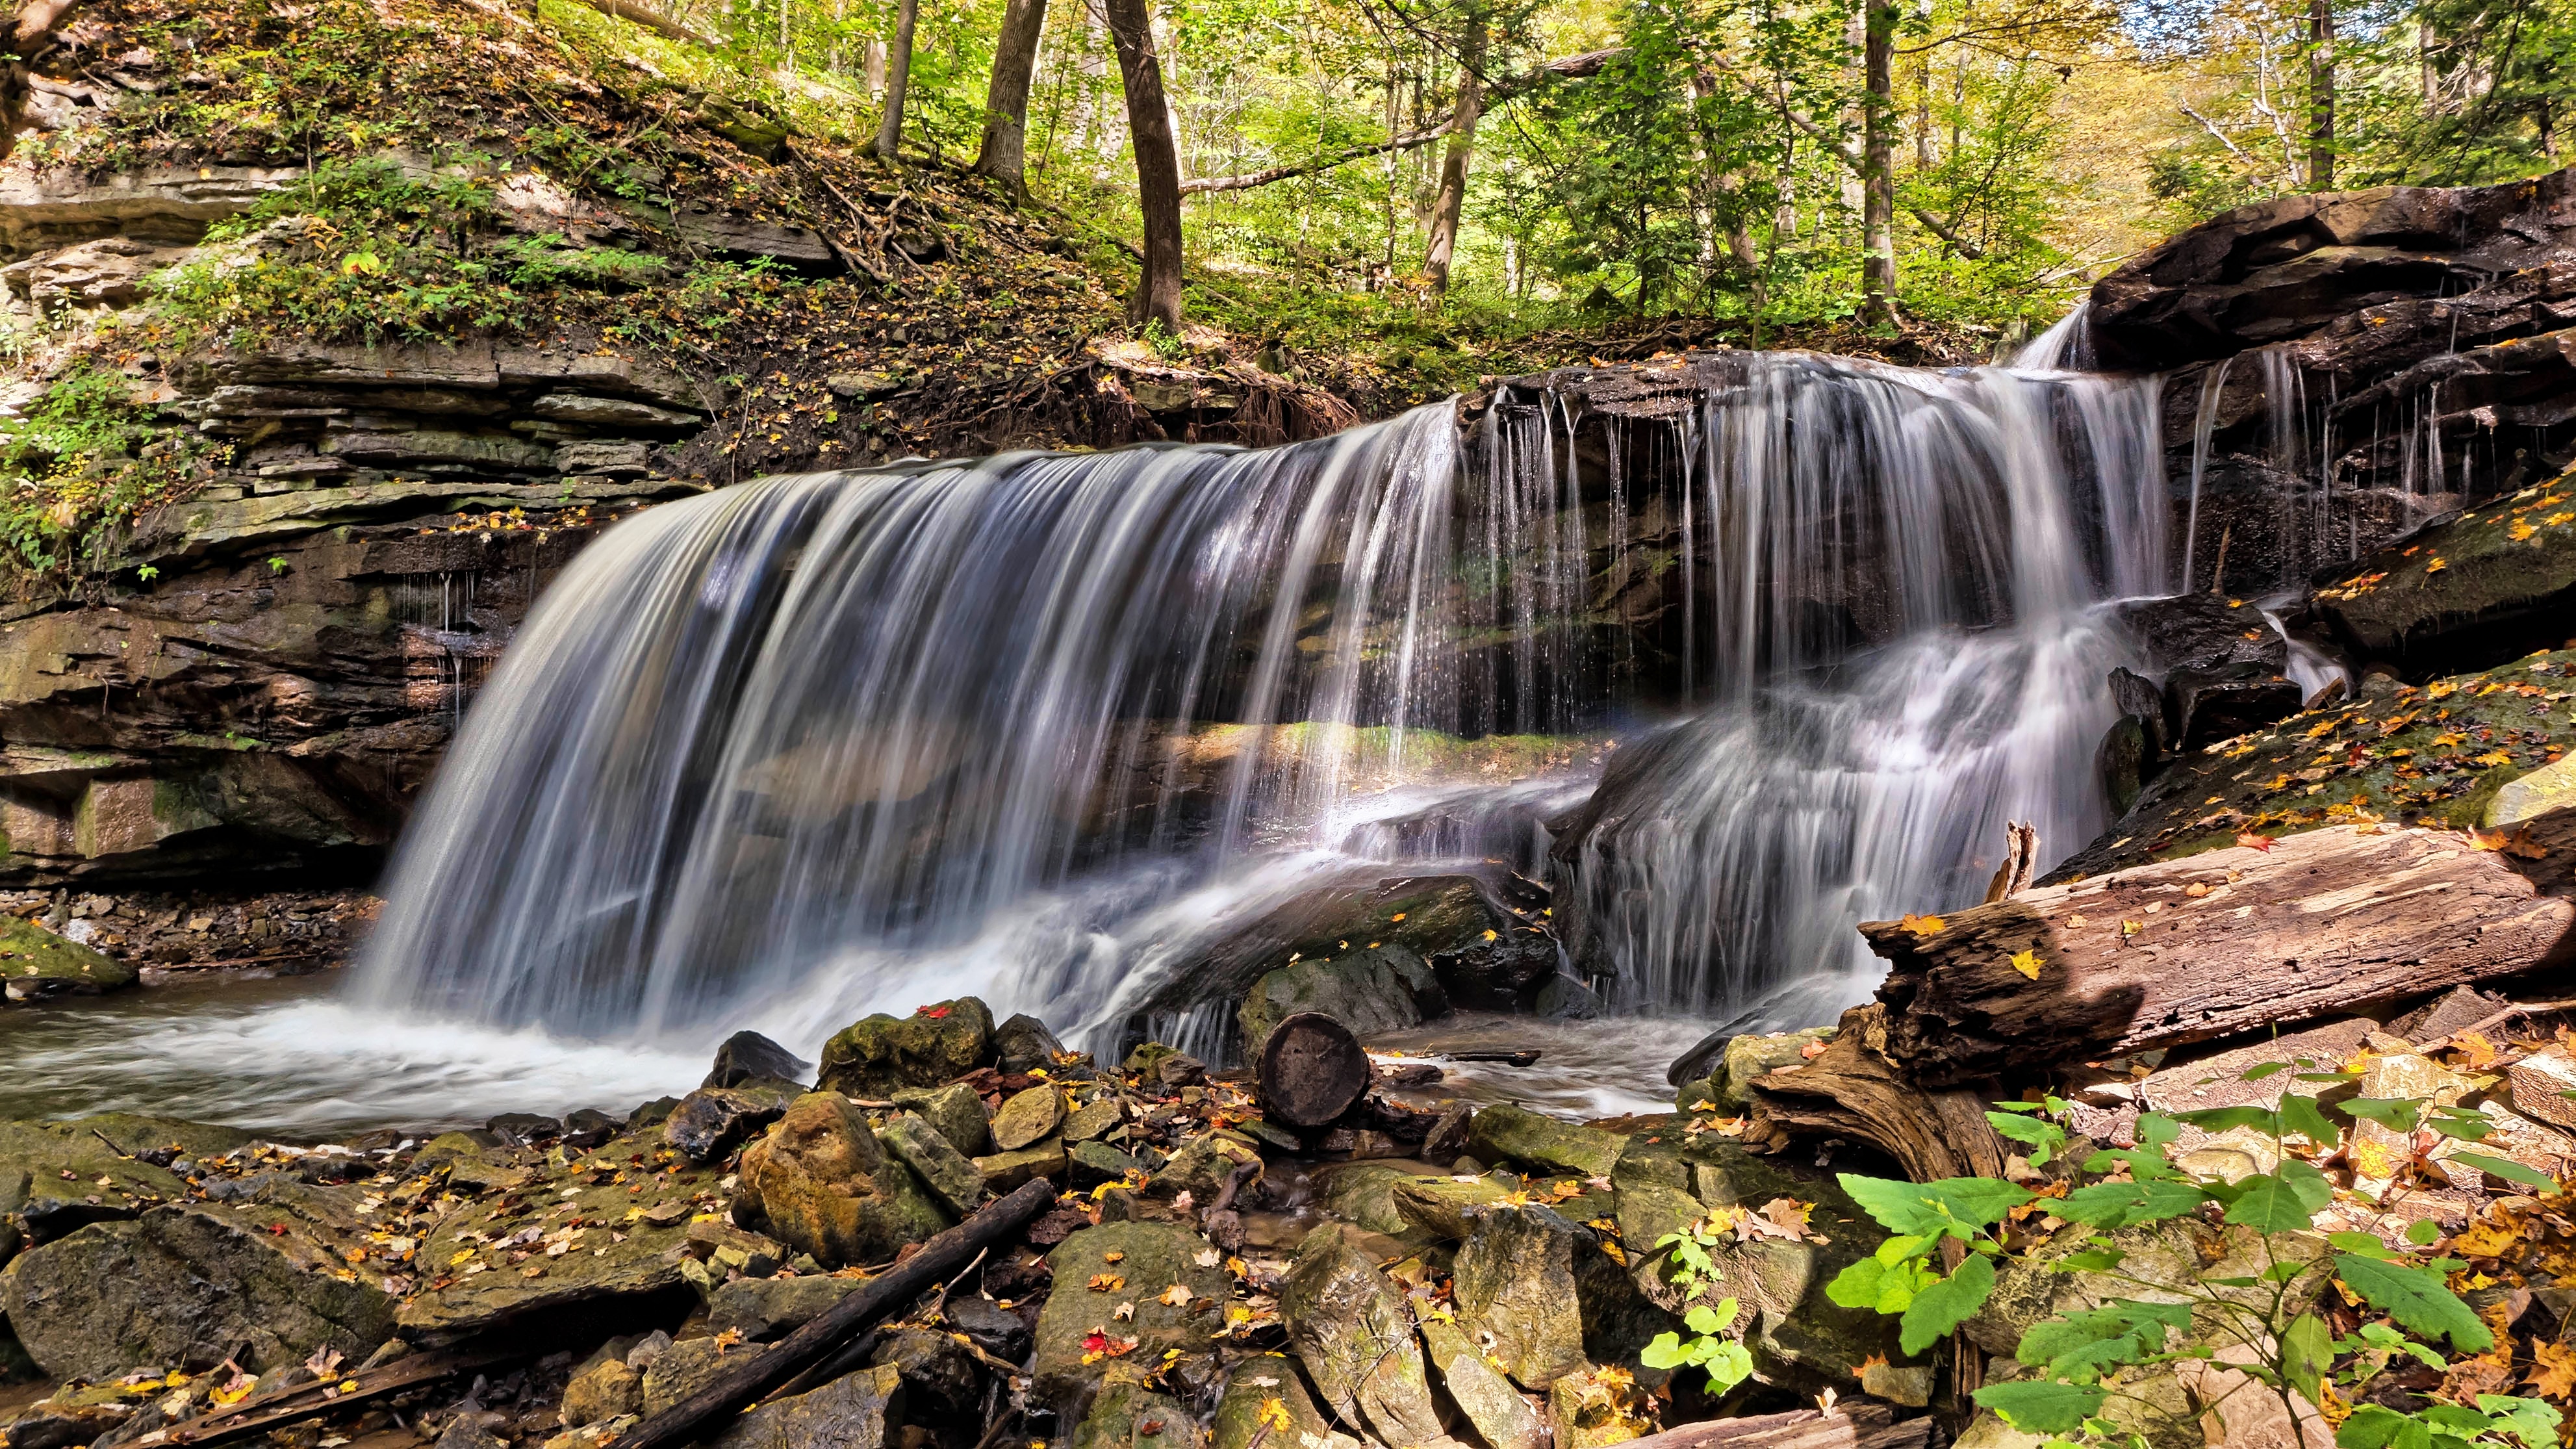
landscape, tree, water, nature, forest, waterfall, river, stream, green, jungle, tranquil, scenic, natural, autumn, scenery, body of water, outdoors, woods, riverbank, rainforest, wasserfall, scene, woodland, habitat, water feature, watercourse, flowing water, natural environment